Los Angeles Airport Police

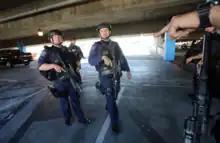
LAXPD ESU responding to a shooting in Terminal 3 in November 2021

The original issued uniform from 1946 to approximately 1966 was slate gray, sometimes referred to by officers as "Confederate Gray". The gray uniforms were sometimes augmented by a blue-gray uniform when gray uniforms were not available. The uniform changed in 1966 to forest green trousers, jacket and caps, with tan shirts. The Boarding Services Bureau uniform (1973–1981) consisted of midnight navy trousers, jacket and cap, white shirts. Supervisors wore gold colored accessories, such as tie bars, nameplates etc. In 1981, along with the merger of the Security Division and the Boarding Services Bureau, the uniform was standardized with dark navy trousers, cap, shirts, and a black jacket. All accessories were made in gold color for all ranks. The unarmed non-sworn Security Officers wore the same uniform as the sworn officers until 1999, when they reverted to the sheriff-style green/tan combination, partly as an identification measure during emergency situations. Black Nomex uniforms are worn by officers assigned to K-9 duties. Additionally, blue BDUs are issued to all sworn officers and are worn as a work/utility uniform as well as an Emergency Services uniform.